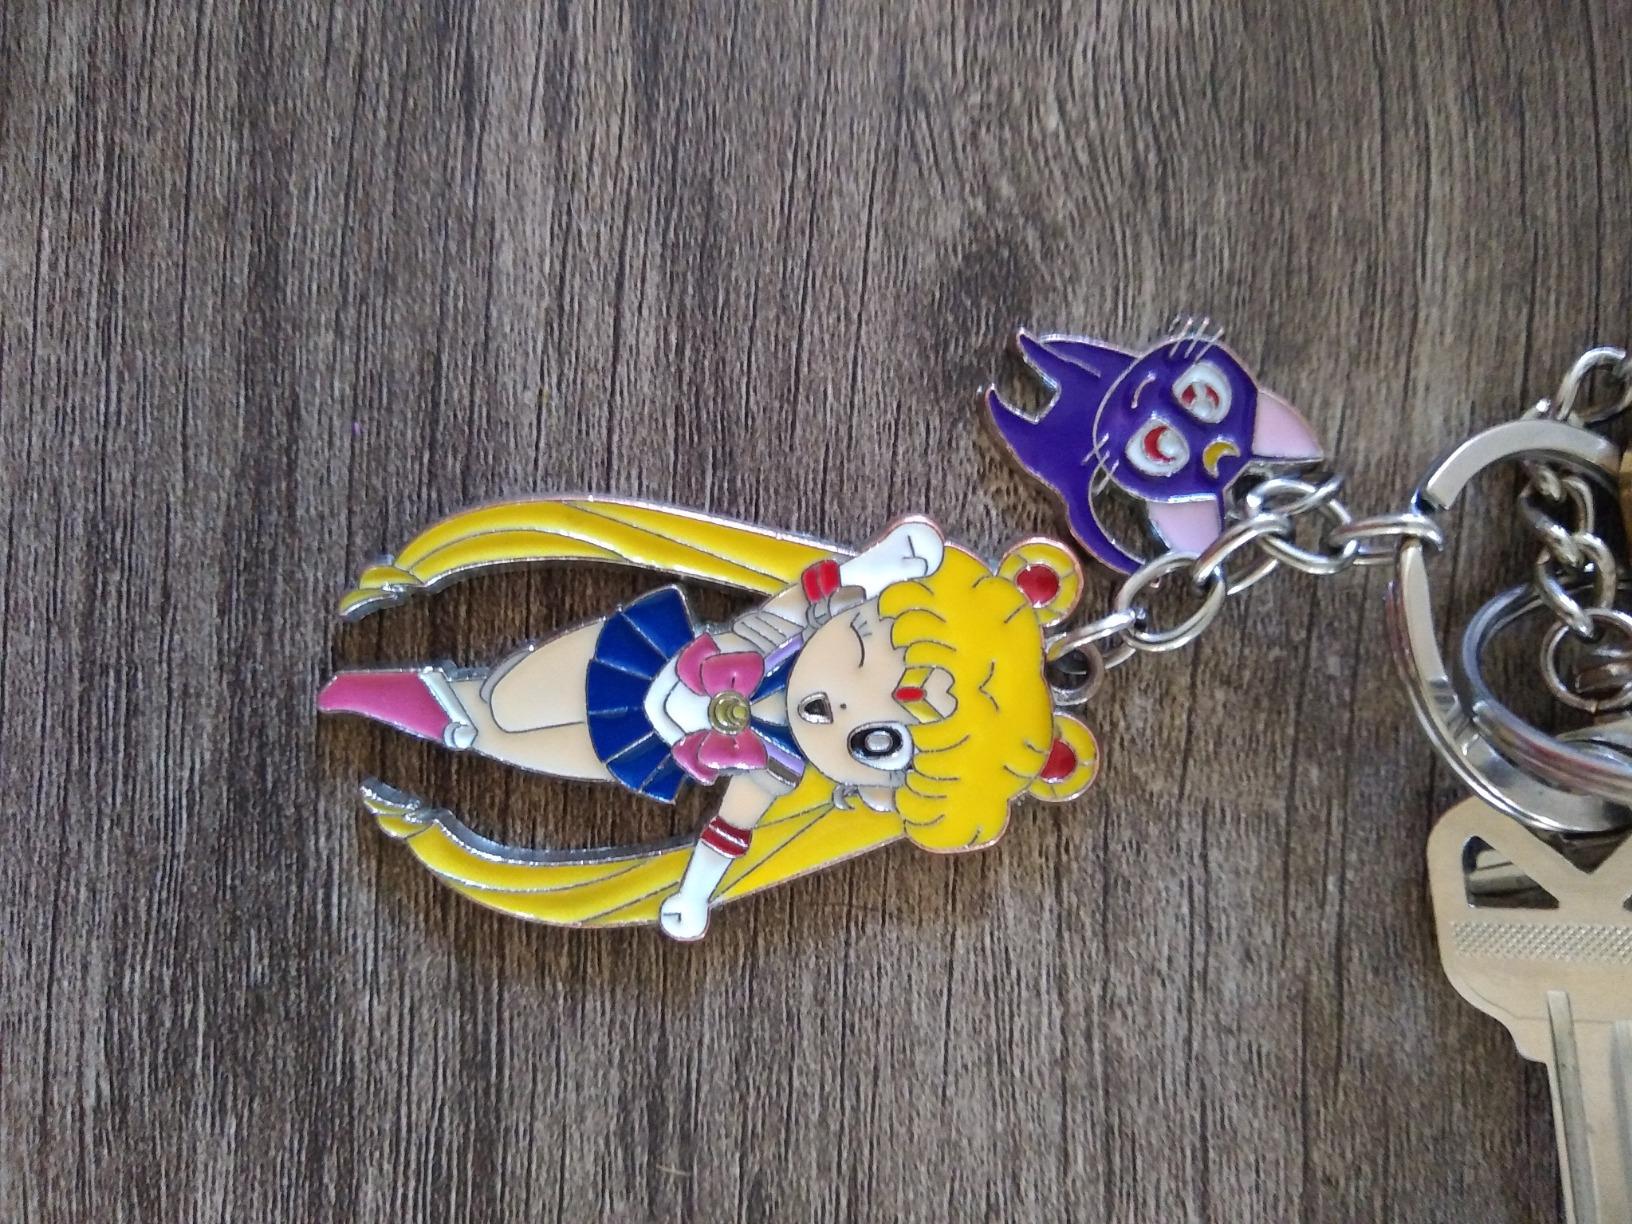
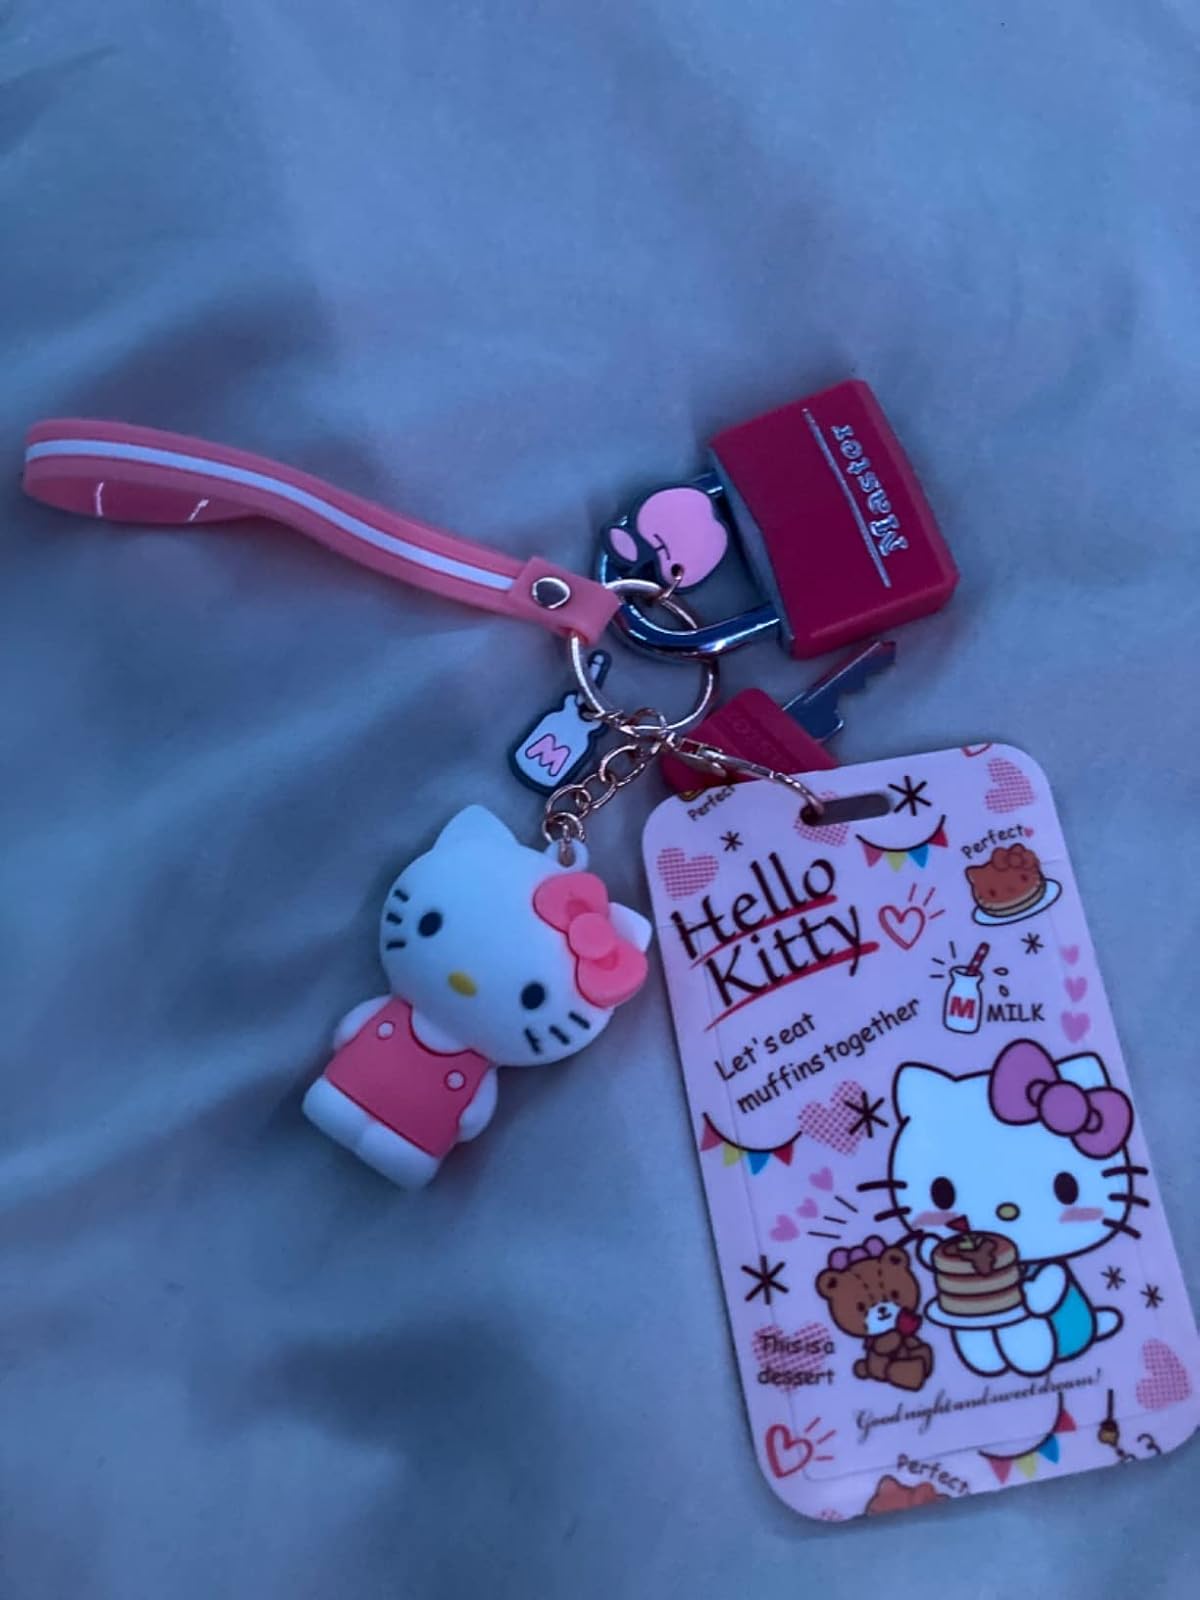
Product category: accessories_keychain
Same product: no